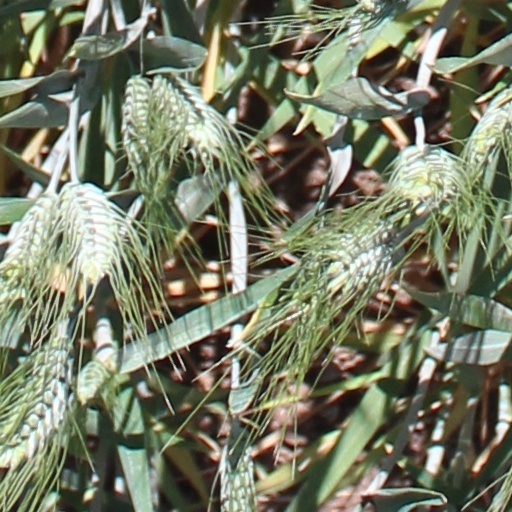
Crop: wheat